Macro Sea

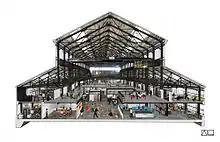
Front view artist's rendering of New Lab. Building 128 of the Brooklyn Navy Yard

The result of a public-private partnership with the City of New York, New Lab is a repurposing of Building 128 in the Brooklyn Navy Yard, which was a boiler and machine shop for ship-making during most of the last century. It serves as a design and new manufacturing facility for companies and individuals creating products and hardware, many of which use additive manufacturing technologies. New Lab opened in June 2016 and has received substantial recent coverage in the media because of its significant role in attracting new industry back to the once dormant Navy Yard.